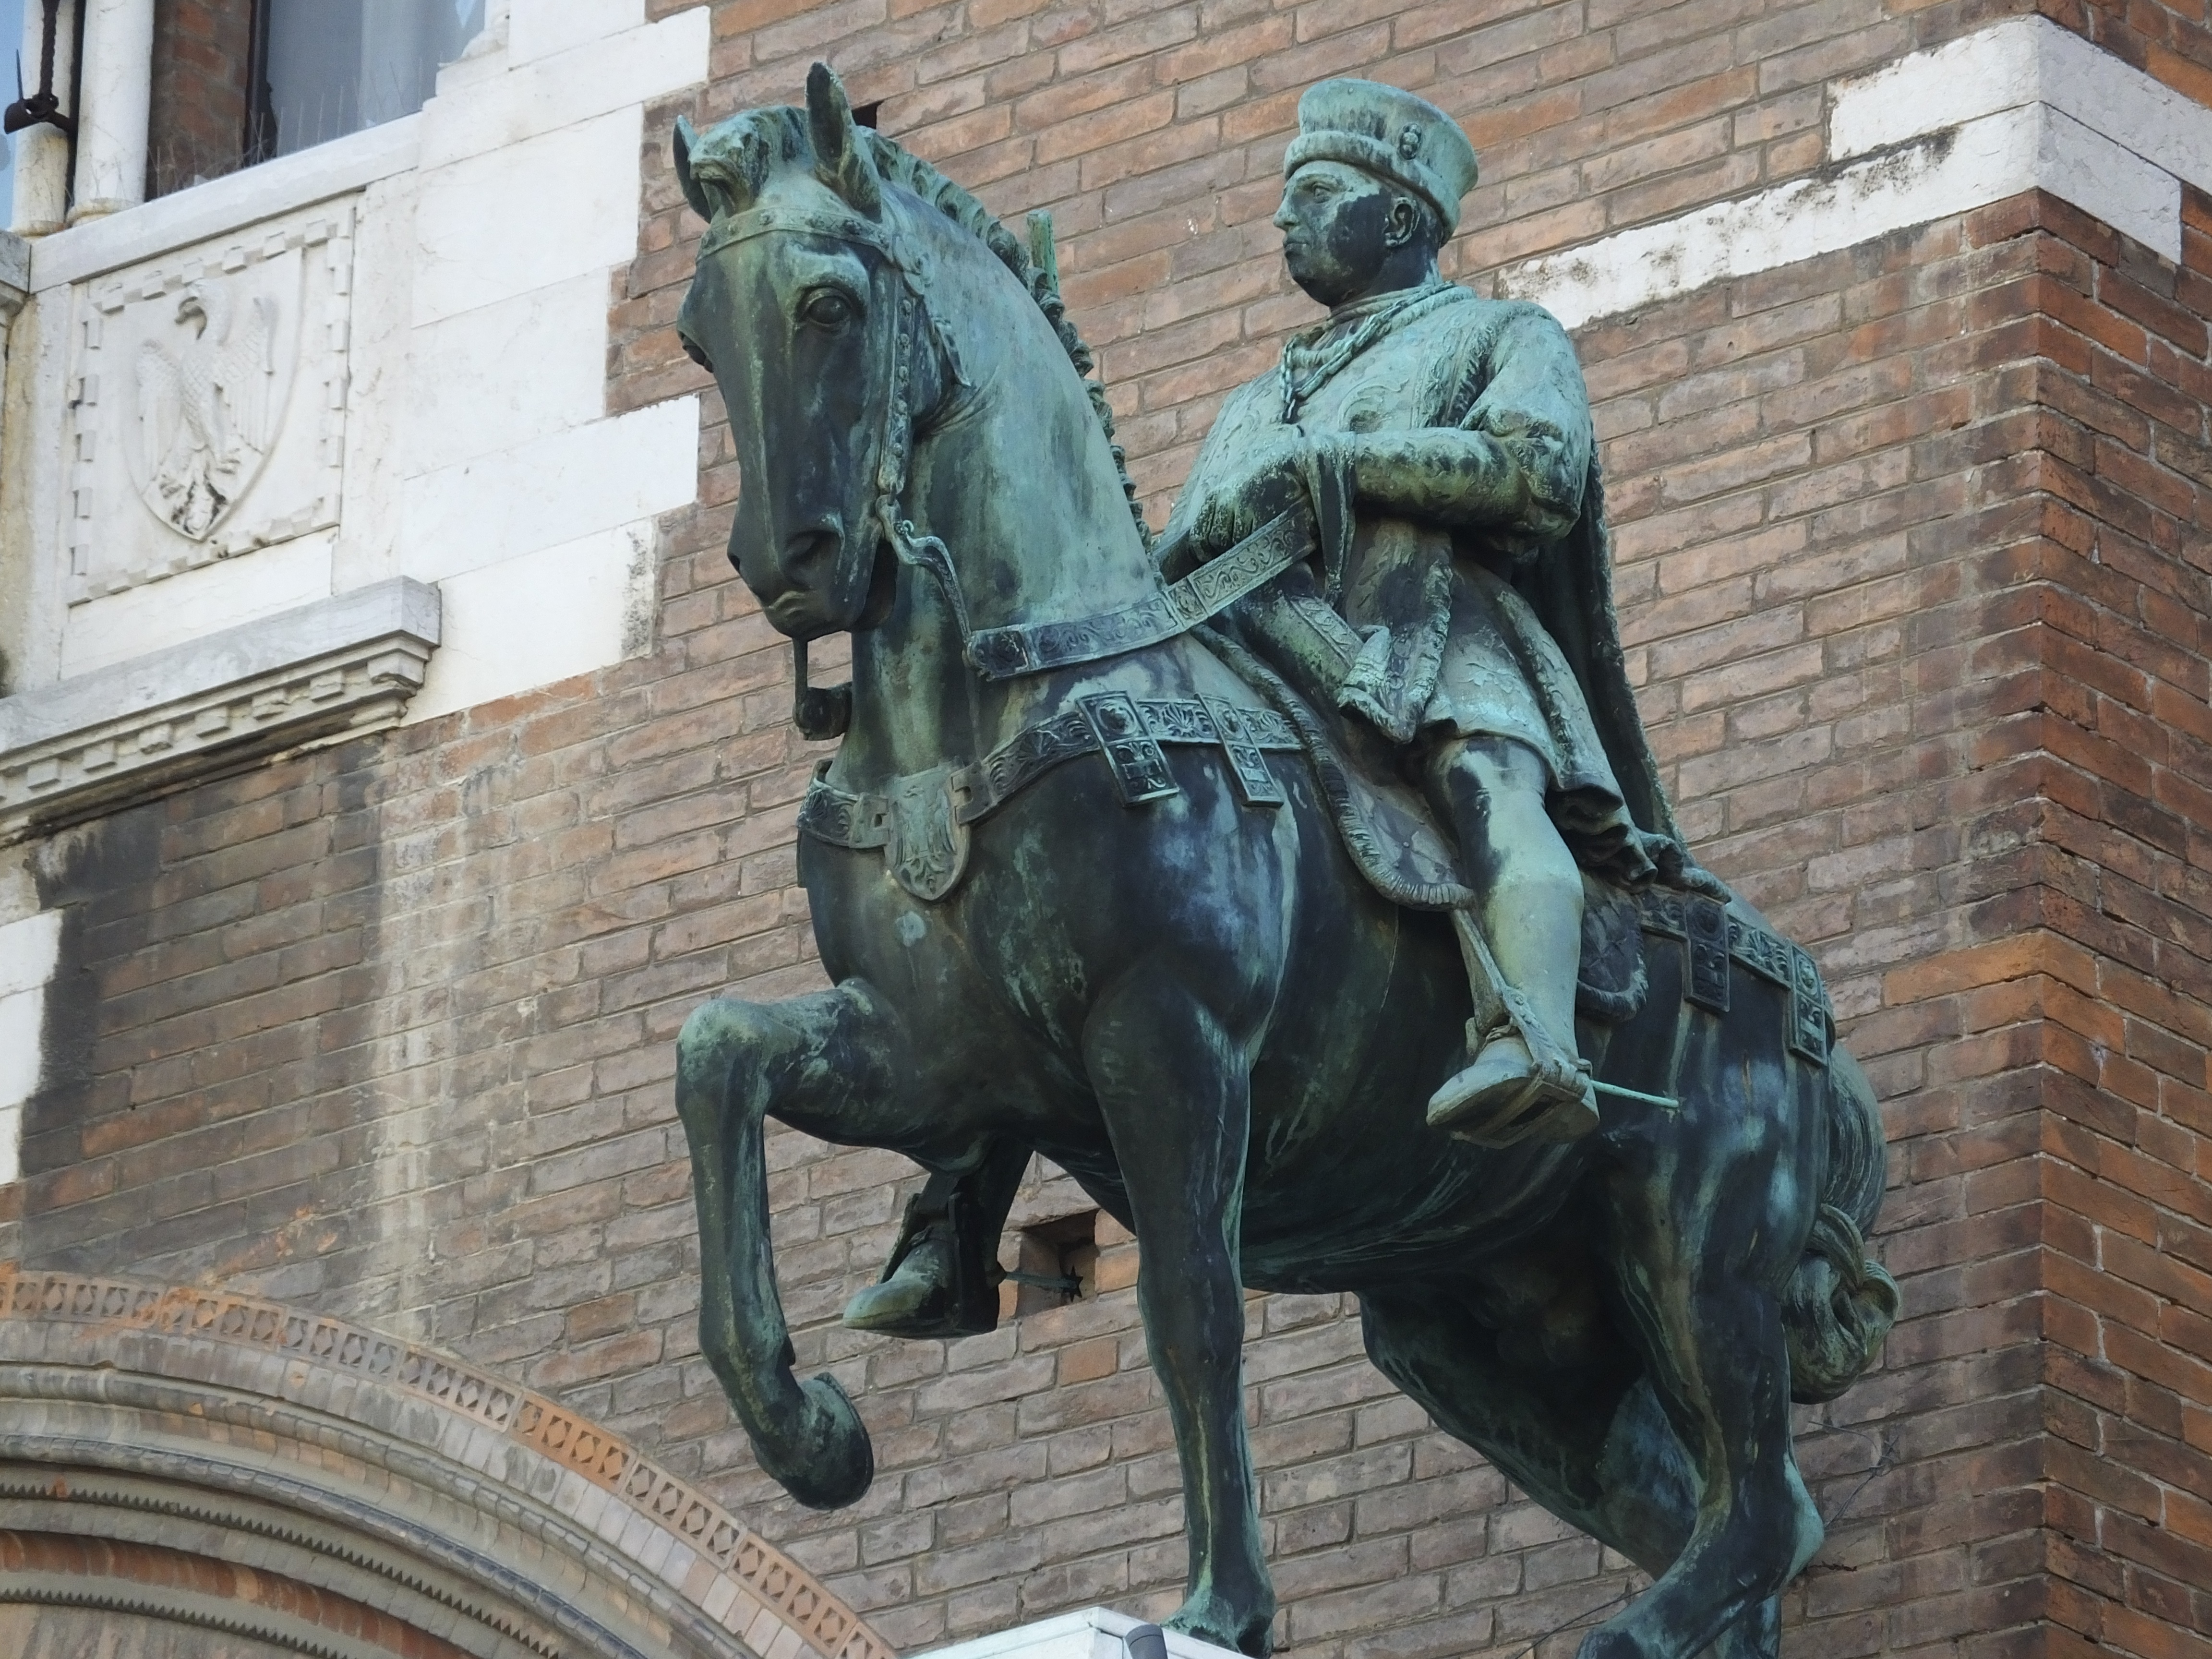
architecture, monument, statue, sculpture, art, ferrara